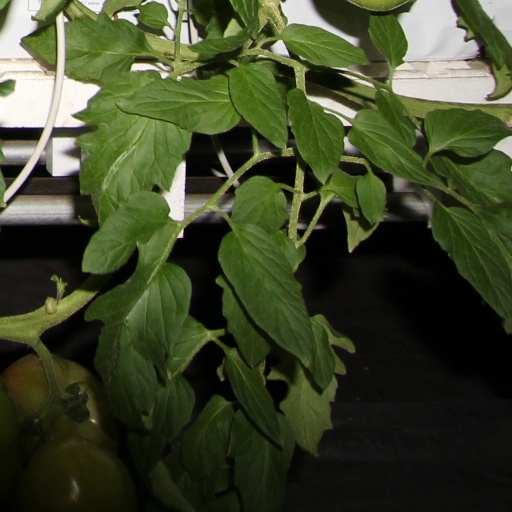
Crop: tomato